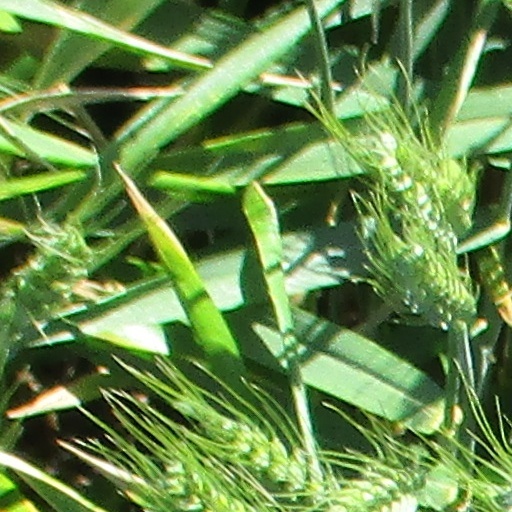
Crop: wheat